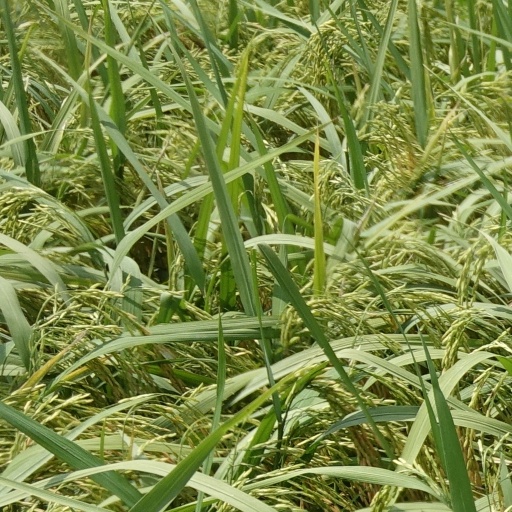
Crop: rice